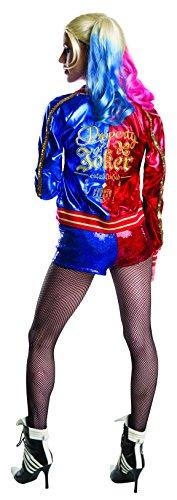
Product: Charades Women's Suicide Squad Harley Quinn Costume
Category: Clothing, Shoes & Jewelry | Costumes & Accessories | Women | Costumes & Cosplay Apparel | Costumes
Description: Harley quinn costume shirt, jacket, shorts, and belt.
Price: $8.99